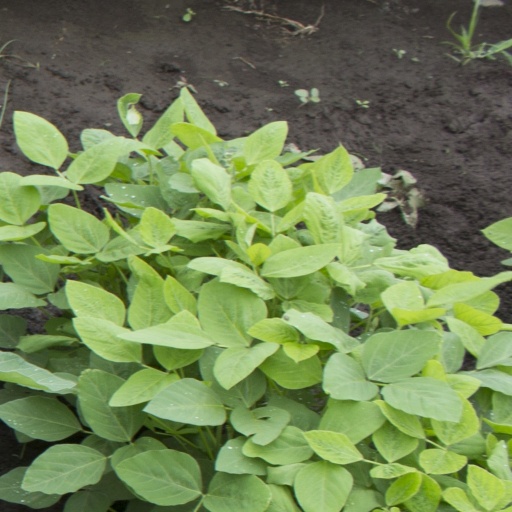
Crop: soybean